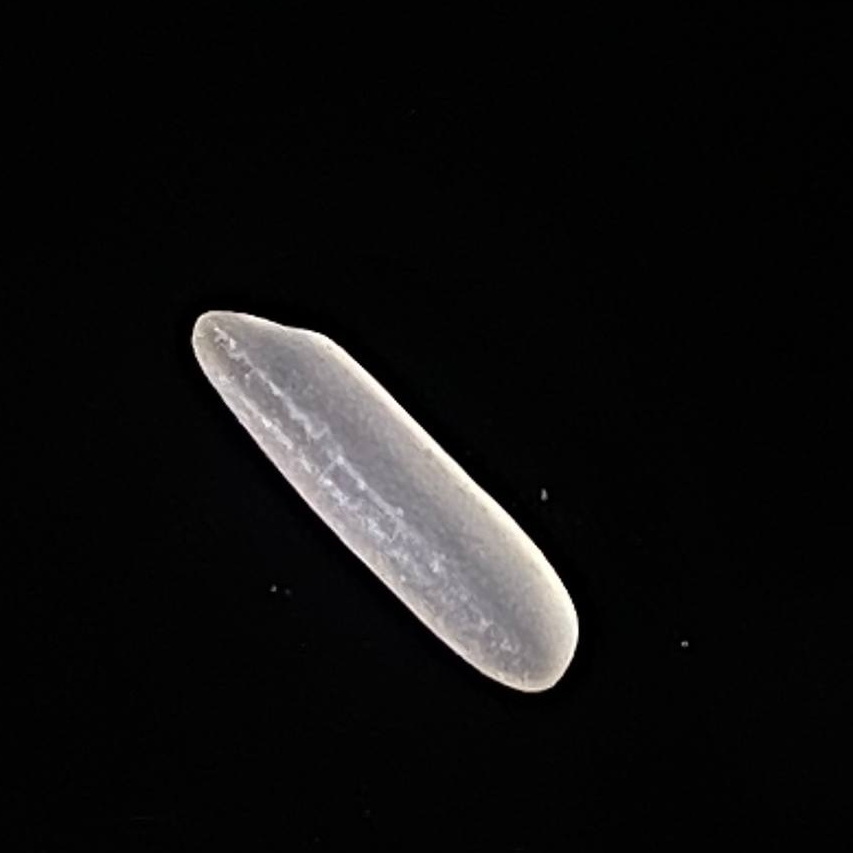
Rice variety: Jirashail